Iðunn

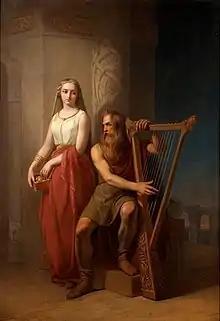
"Bragi sitting playing the harp, Iðunn standing behind him" (1846) by Nils Blommér

Iðunn appears in the Poetic Edda poem "Lokasenna" and, included in some modern editions of the "Poetic Edda", in the late poem "Hrafnagaldr Óðins".